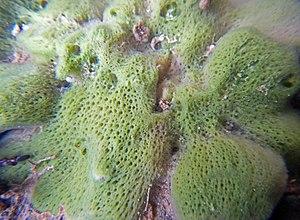
éponge d'eau douce (Spongilla lacustris) dans l'Authie (dans la Région Hauts-de-France). Remarque